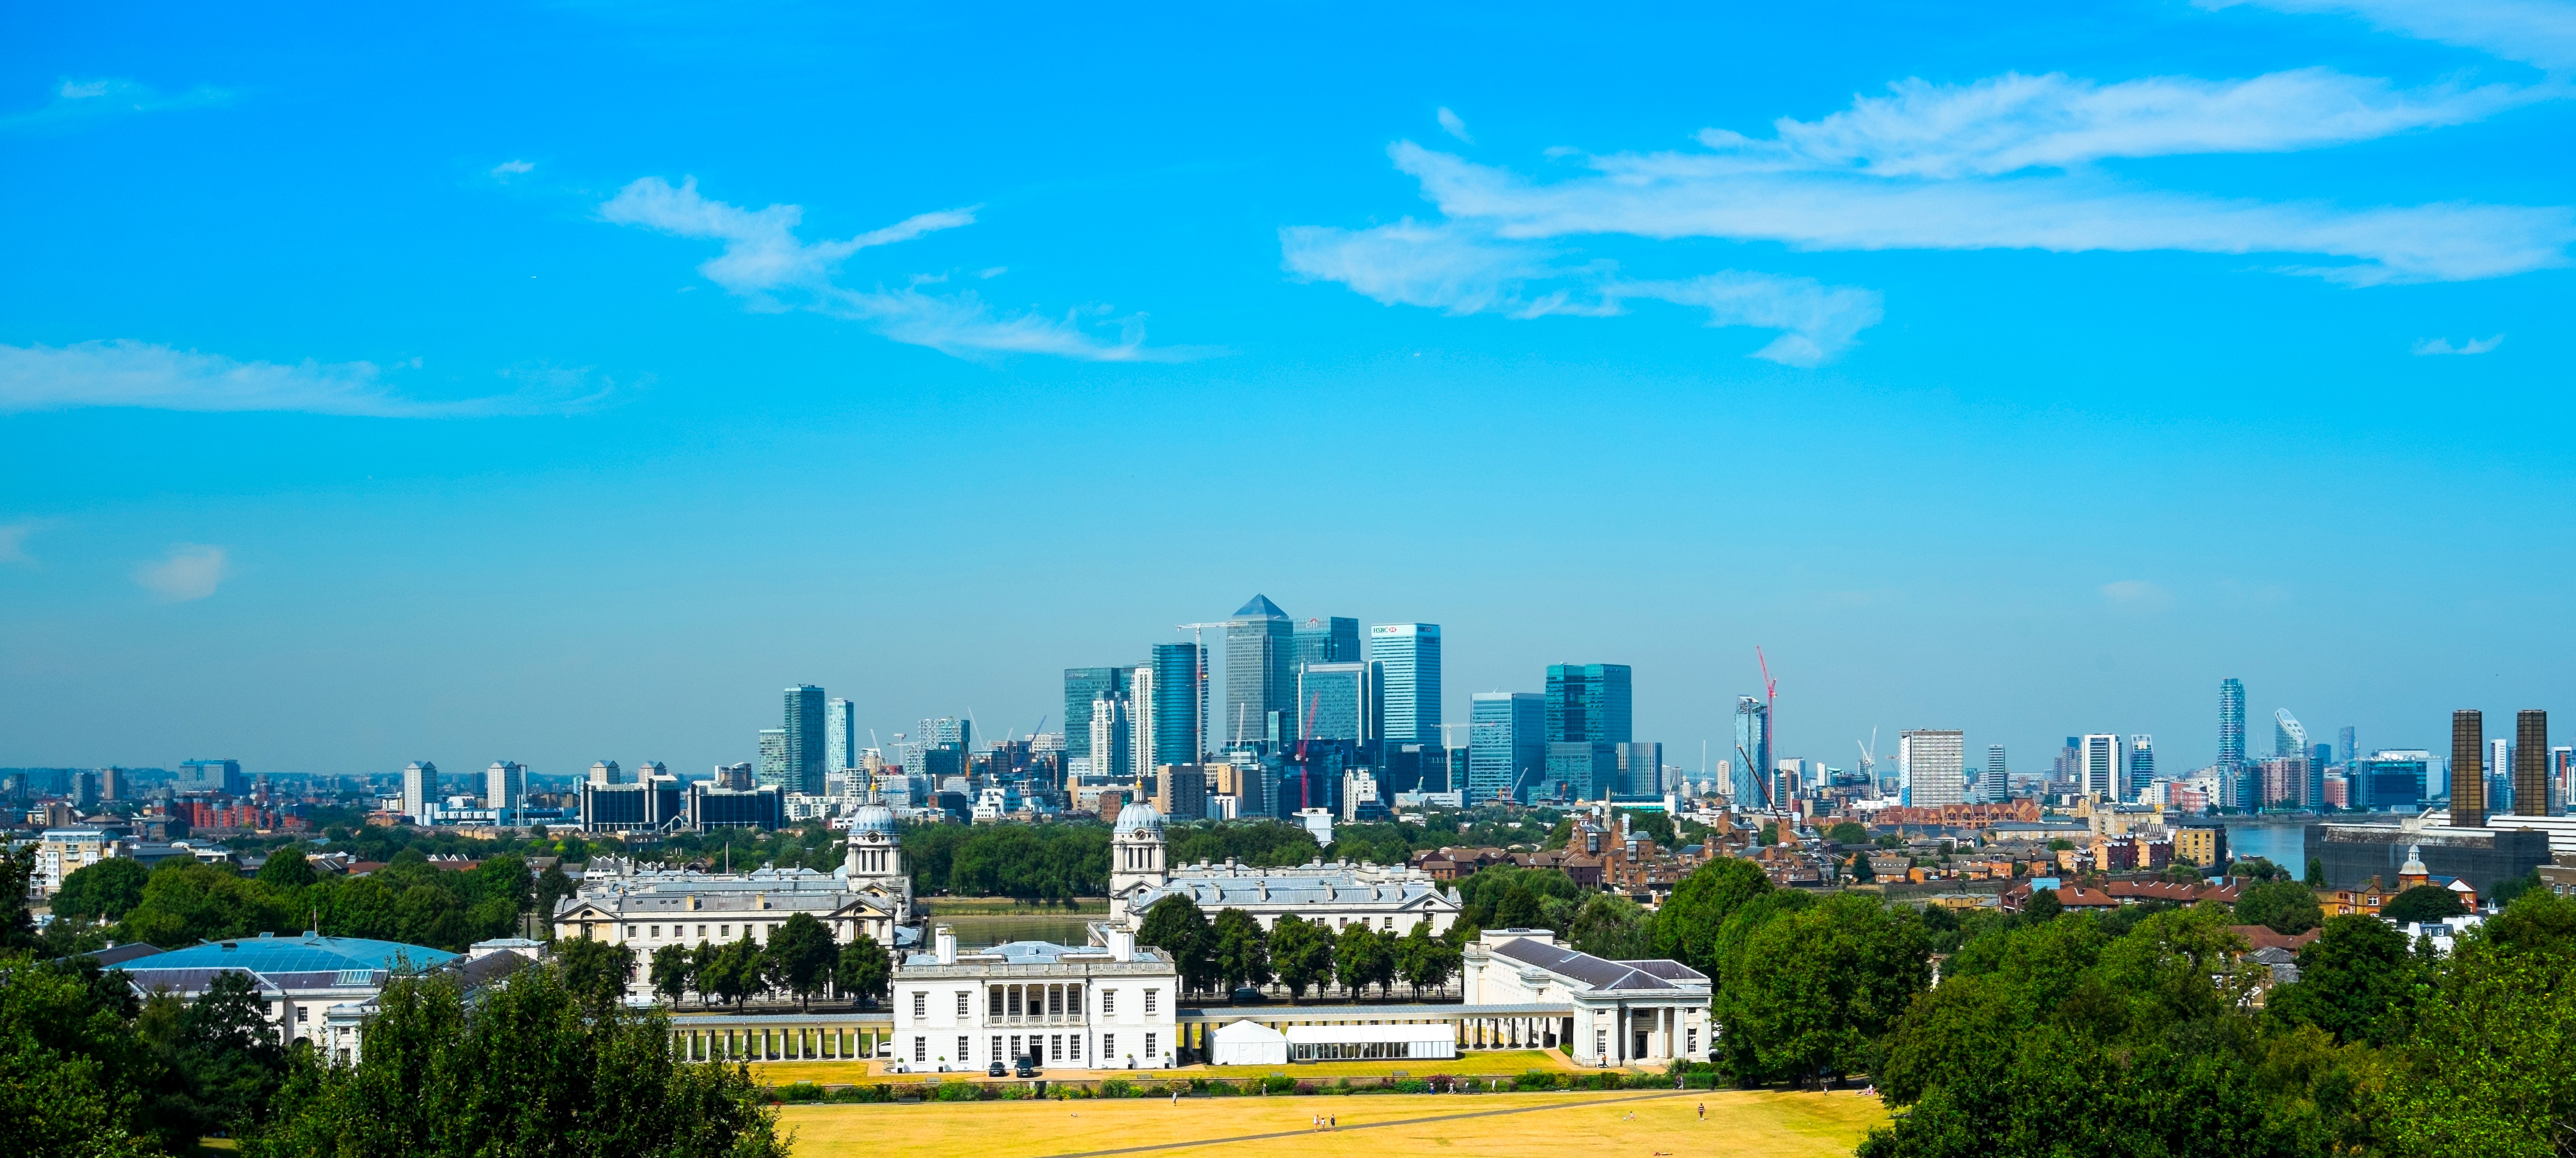
horizon, sky, skyline, city, skyscraper, cityscape, panorama, downtown, landmark, tower block, metropolis, neighbourhood, residential area, geographical feature, human settlement, metropolitan area